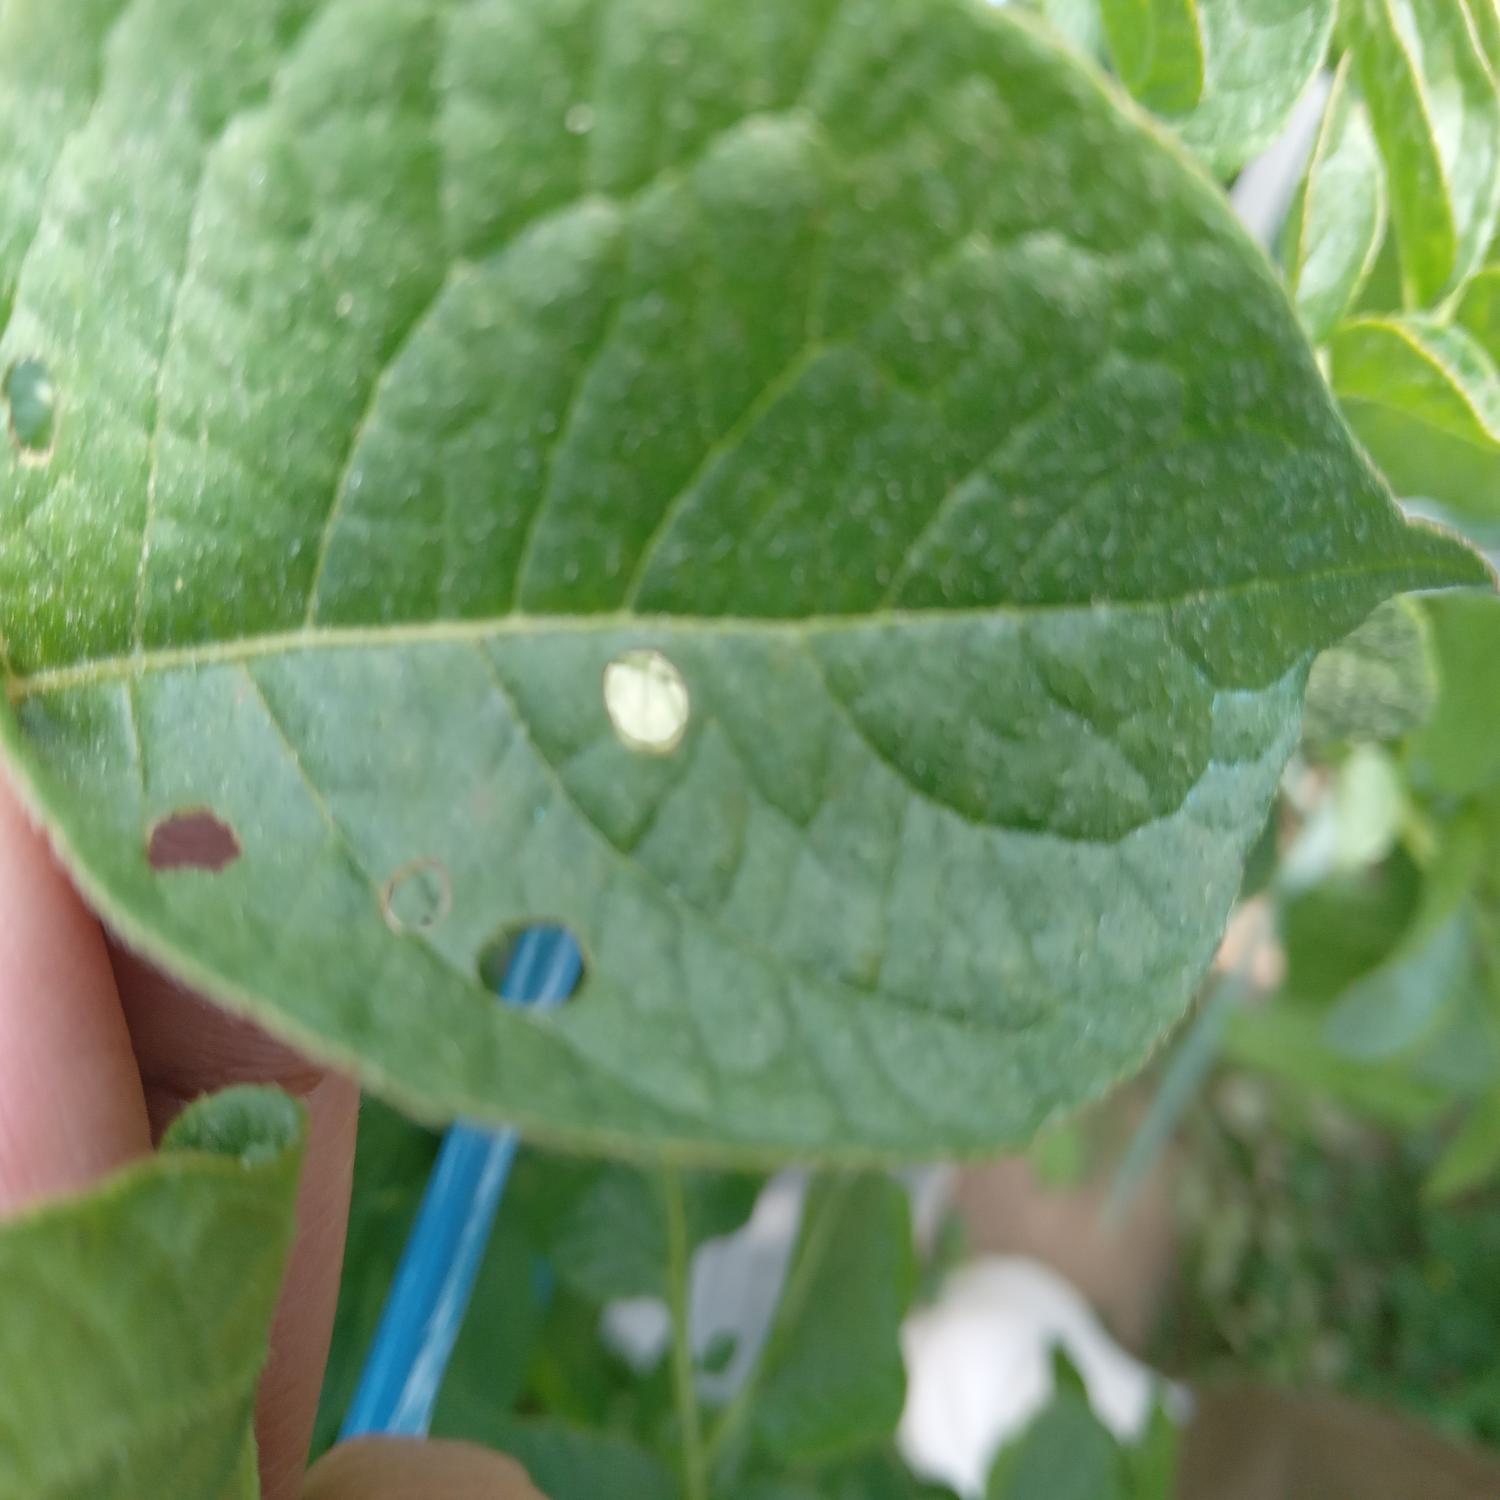
Label: Pest